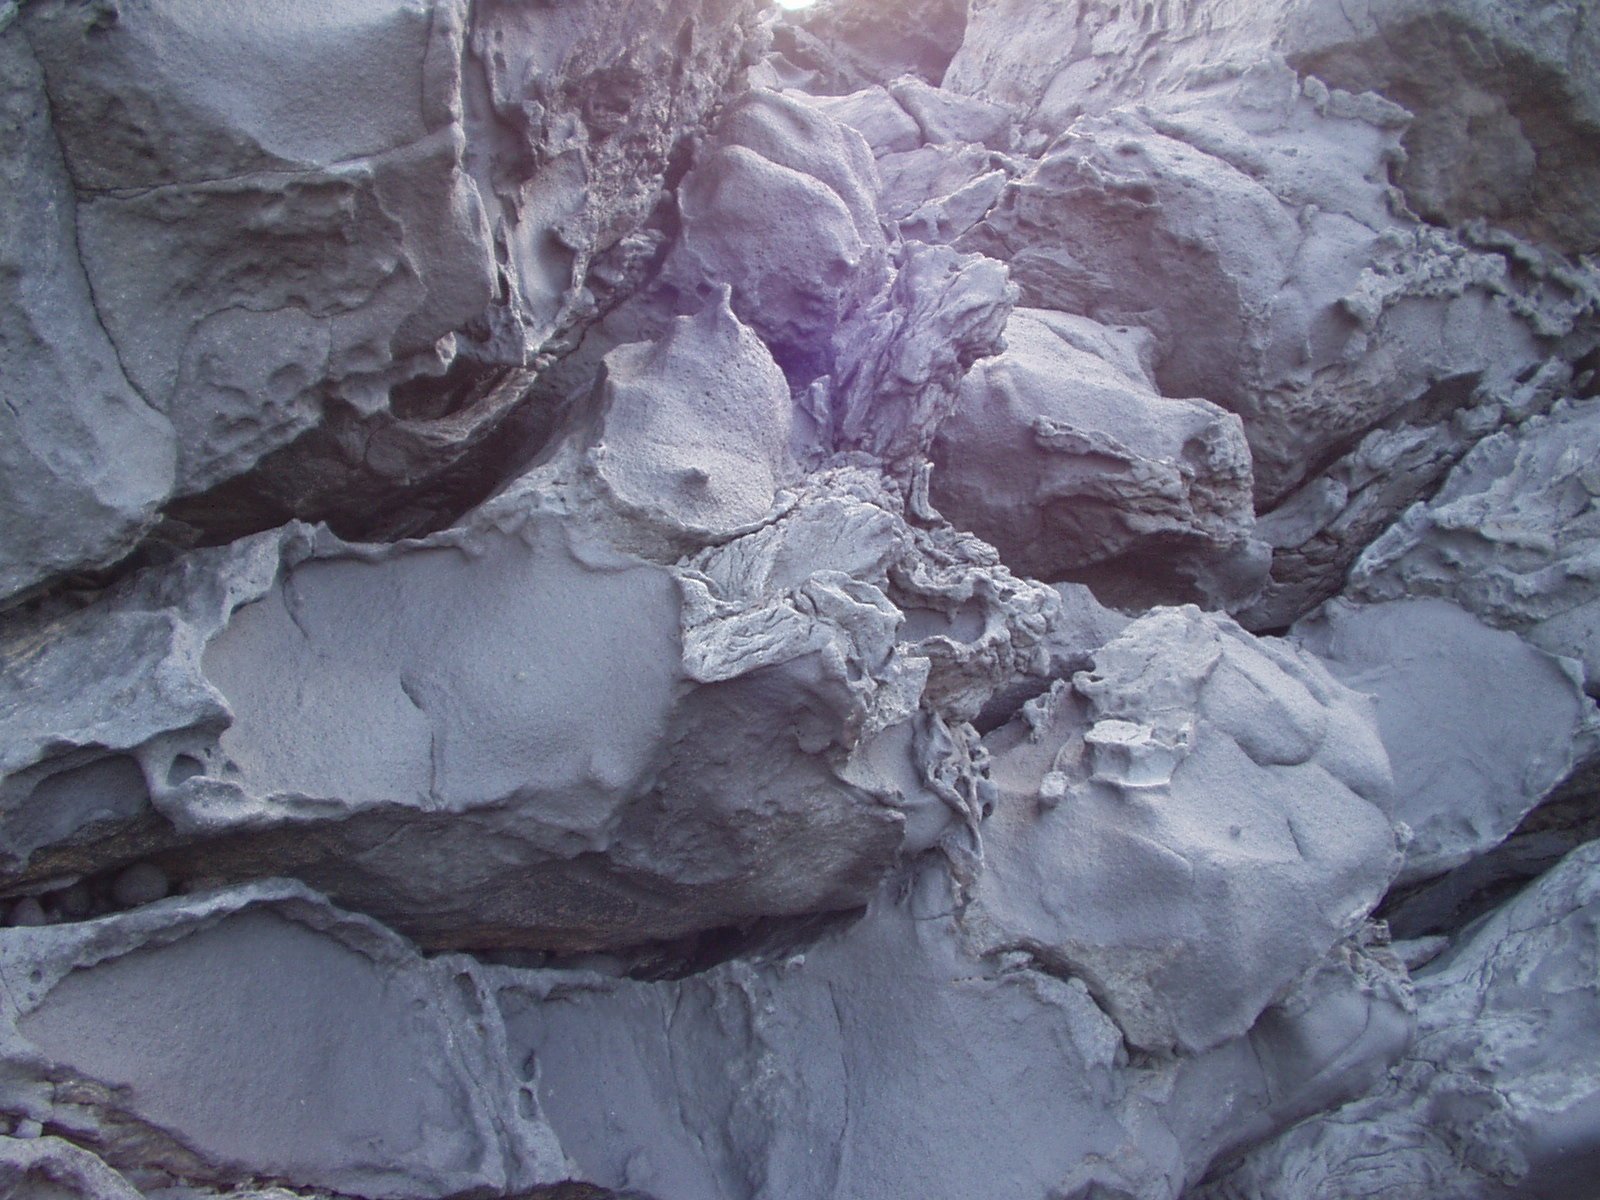
rock, cold, formation, ice, material, geology, badlands, lava, petrified, landform, geological phenomenon